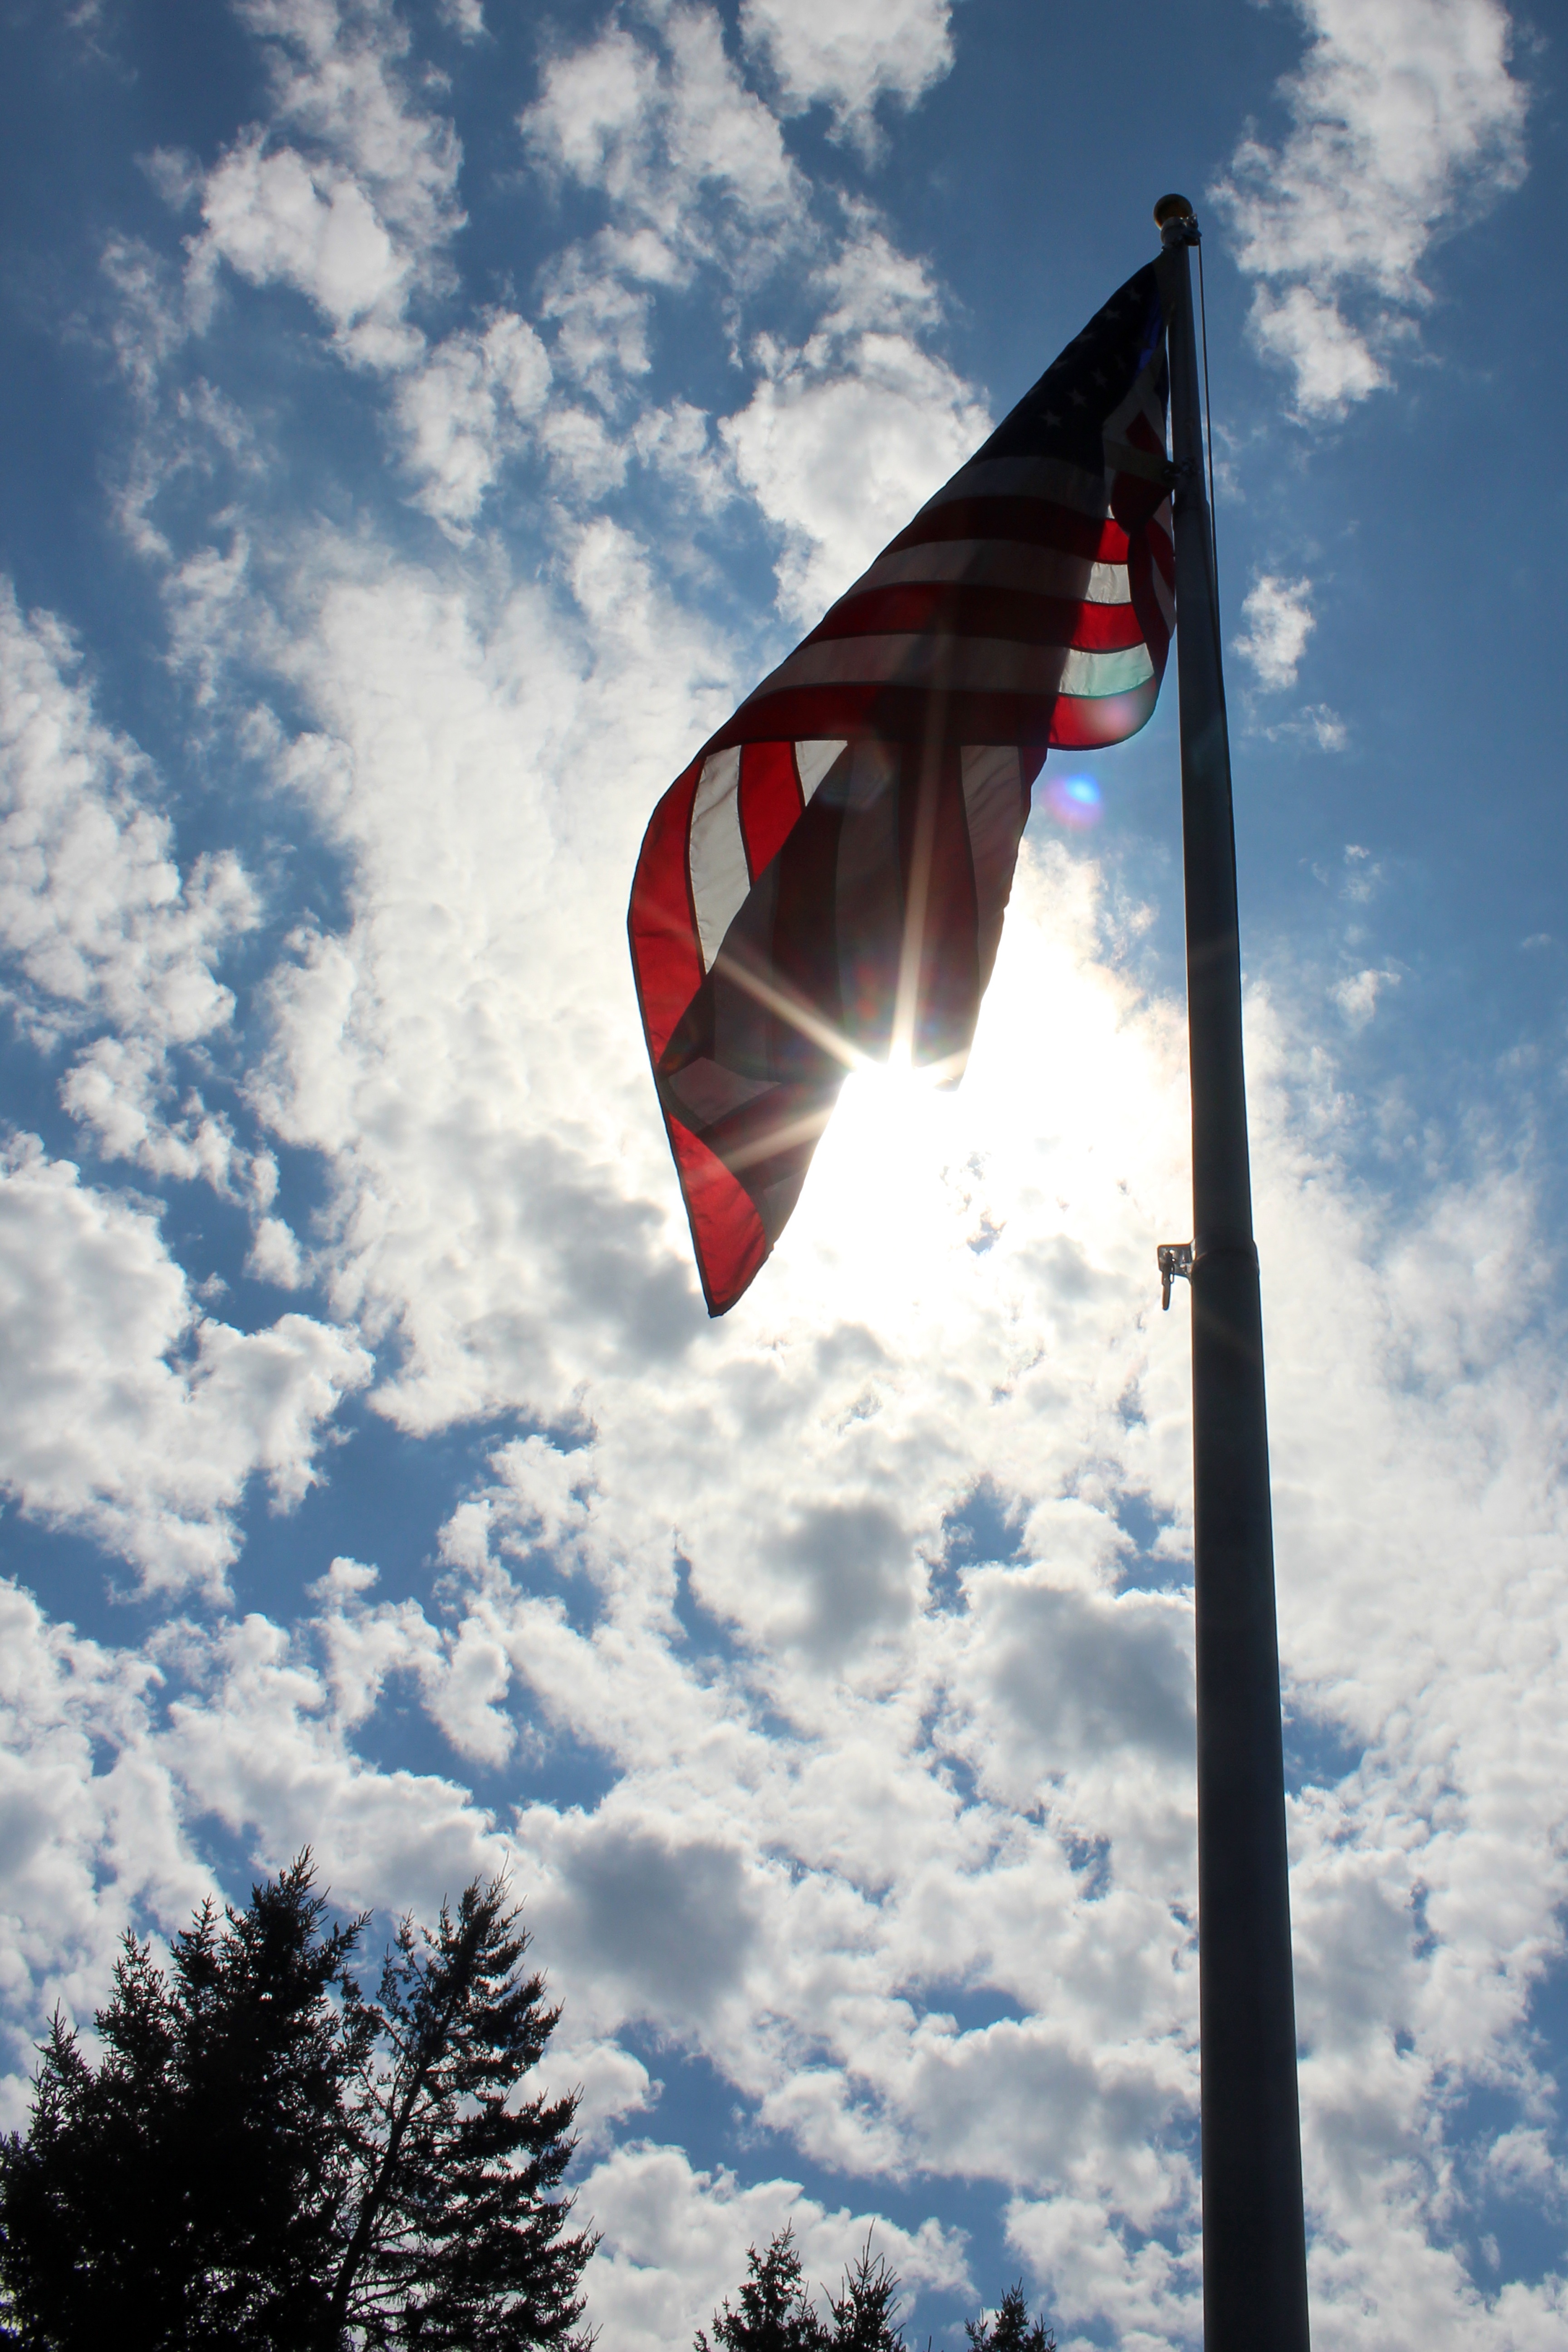
cloud, sky, wind, flag, blue, flag of the united states, atmosphere of earth